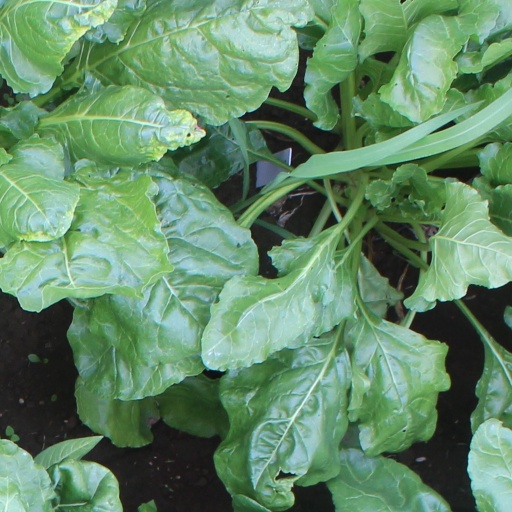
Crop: sugar beet